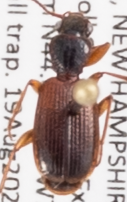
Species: Cymindis neglecta
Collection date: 2020-08-19
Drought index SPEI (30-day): -1.546
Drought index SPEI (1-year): -0.05
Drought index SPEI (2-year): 0.54